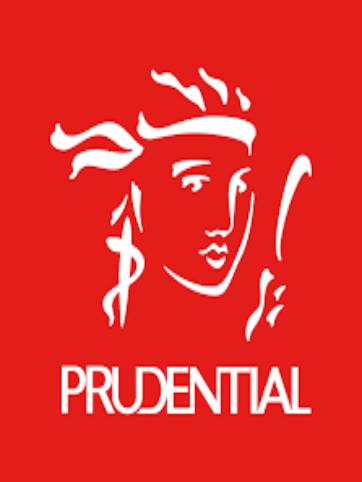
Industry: Others